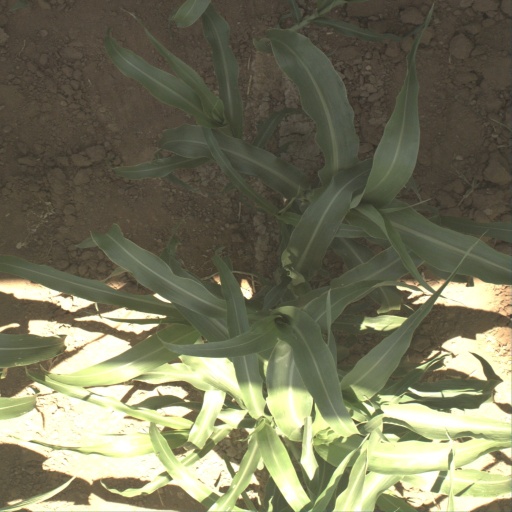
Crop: sorghum